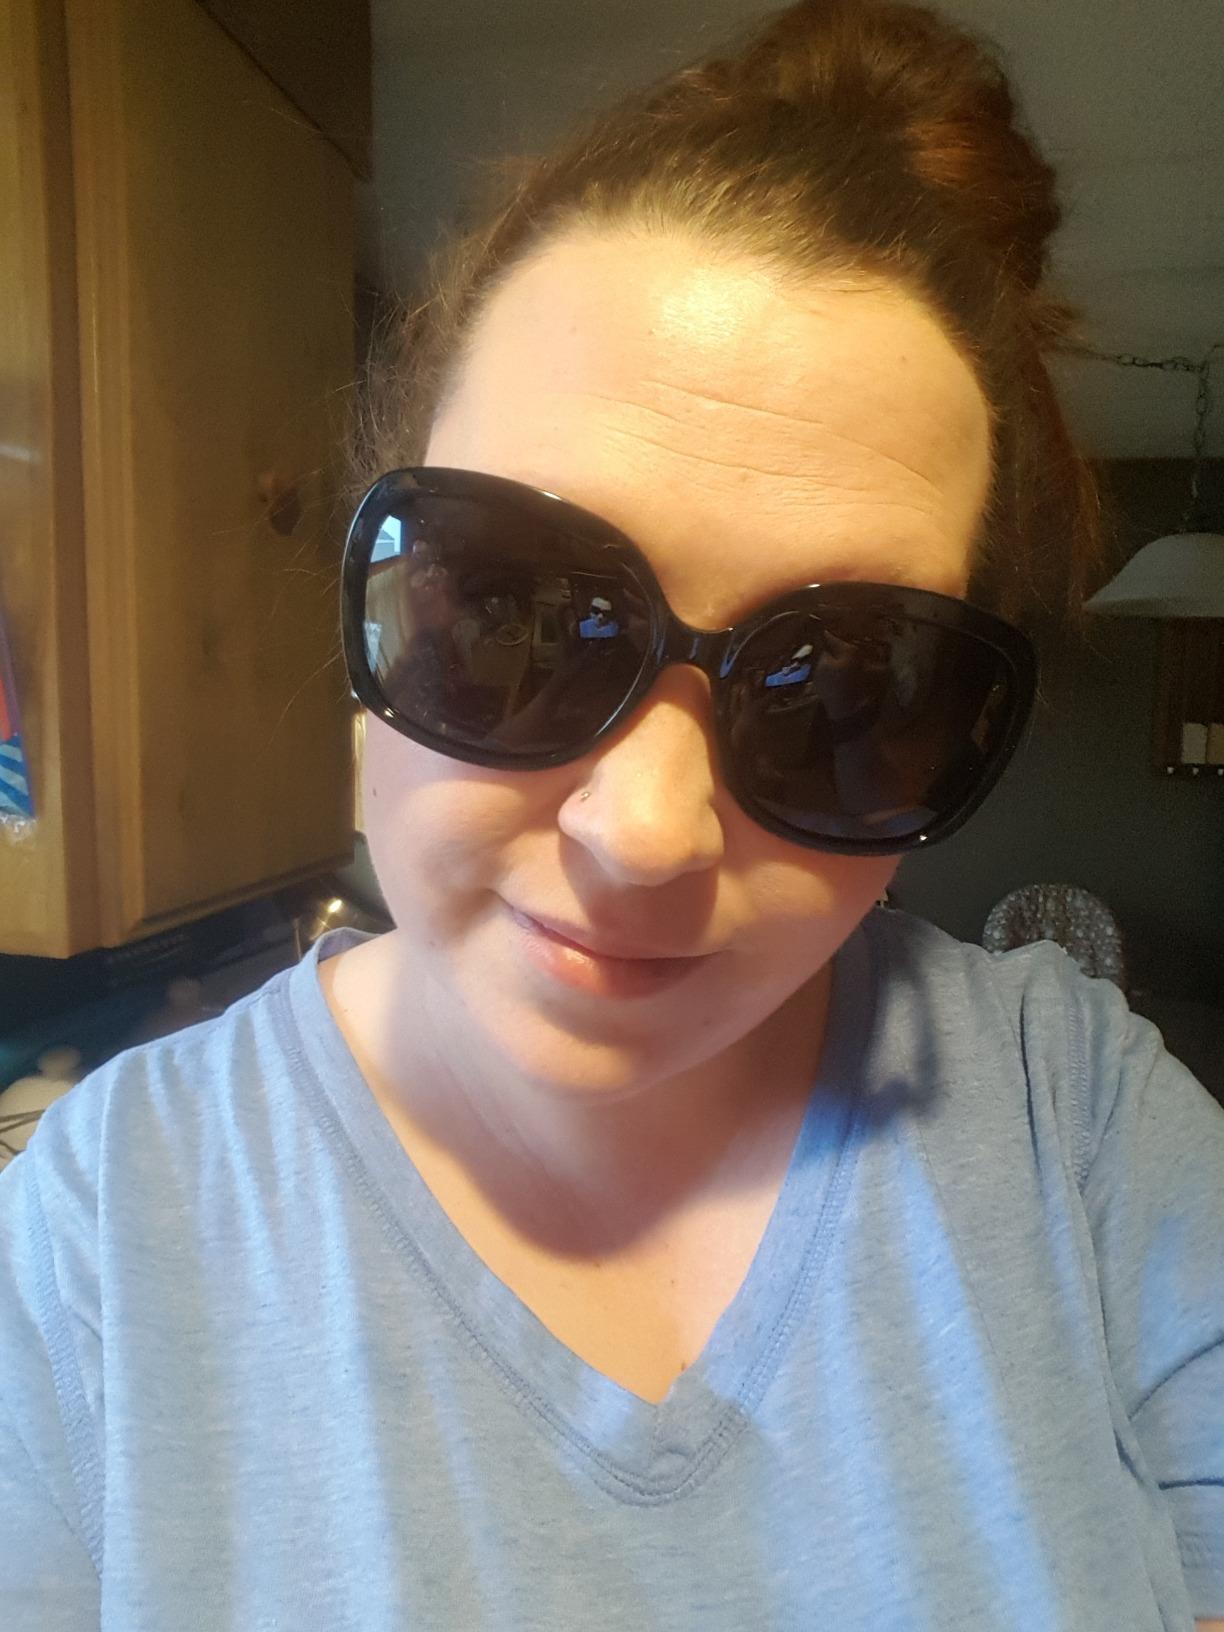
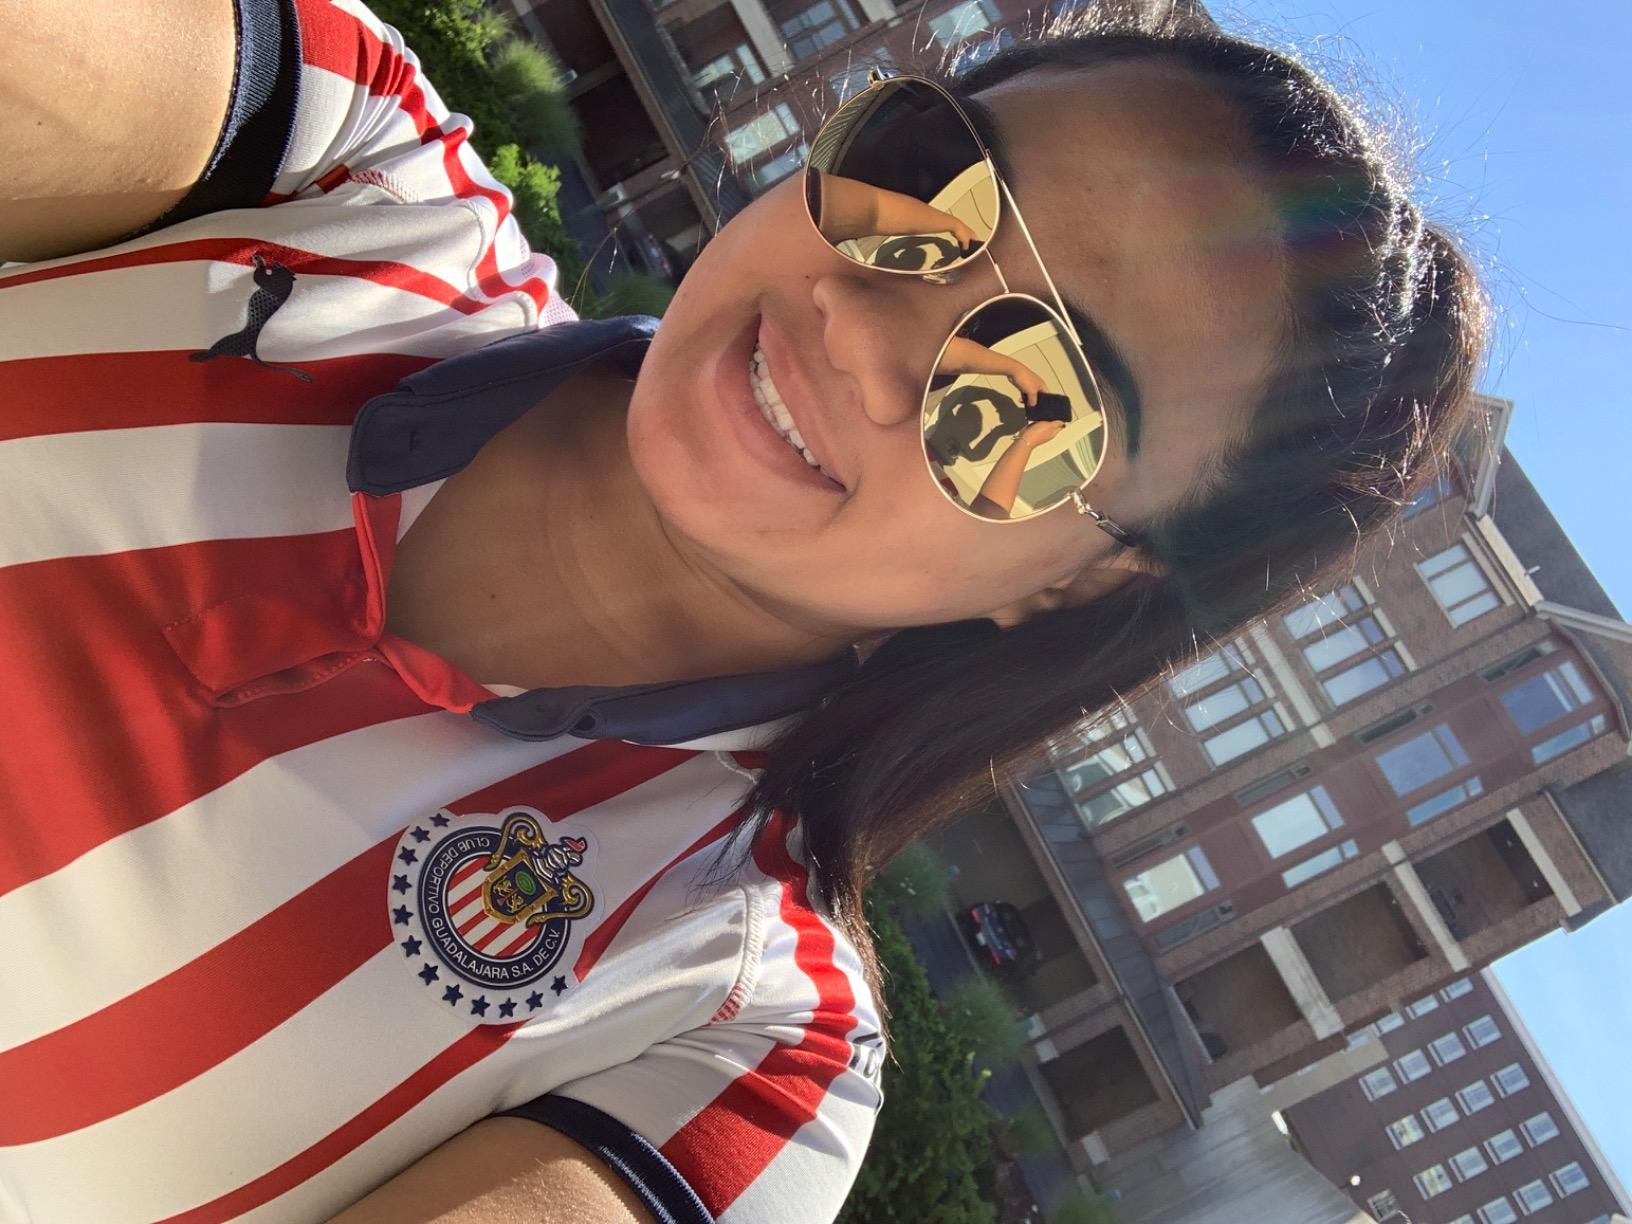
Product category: accessories_sunglasses
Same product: no